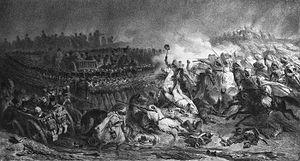
Episode de la retraite de Constantine en novembre 1836, le carré du maréchal Changarnier attaqué par les arabes.
Octobre : troubles contre la levée en masse au Liban. Rupture entre les administrateurs libanais et égyptiens : les Égyptiens procèdent à une conscription chez les Alaouites, les Druzes et les Métoualis. Ces communautés se révoltent à tour de rôle durant cinq mois. Les Égyptiens, d’abord accueillis en libérateurs, sont progressivement rejetés par la population. Ils taxent de façon jugée excessive la production agricole et la soie en particulier.
Le siège de Constantine de 1836 est une tentative française de prendre la ville aux mains d'Ahmed Bey, bey de Constantine, dernier dignitaire de la régence d'Alger. Elle est conduite par le maréchal Clauzel, conseillé par Joseph Vantini. Mal préparée, et sous estimant les forces du beylik de l'Est, elle se solde par une catastrophe pour les Français sur le plan militaire. La retraite est également chaotique sous l'effet de la météo rude et des escarmouches pratiquée par les Kabyles.
Ahmed Ben Mohamed Chérif, aussi connu sous le nom d'Ahmed Bey ou Hadj Ahmed Bey, né en 1786, à Constantine, et mort le 30 août 1851, à Alger, est le dernier bey de Constantine dans la régence d'Alger, de 1826 à 1848. Il est le successeur de Mohamed Menamenni Bey ben Khan.